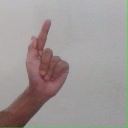
अक्षर: ळ